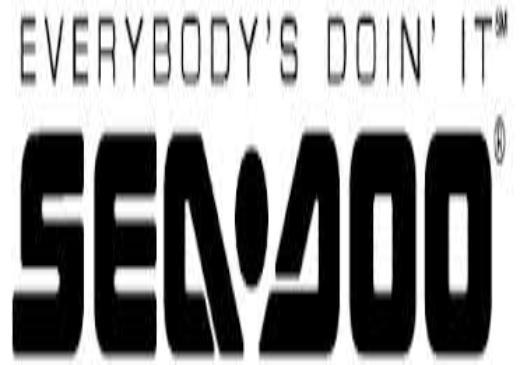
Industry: Sports